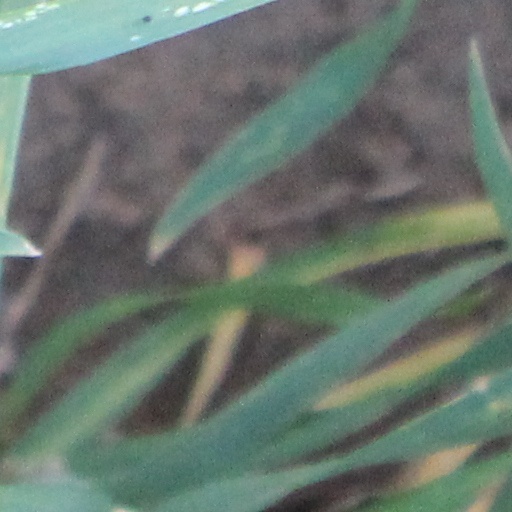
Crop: wheat